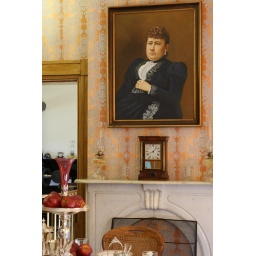
Inside U.S. Grant's home in Galena.  A view of the dining room.